Utah State University–Tooele

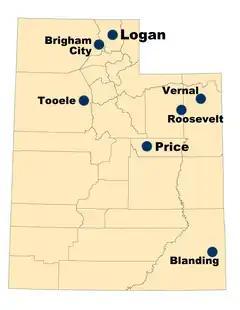
USU has 6 regional campuses and more than 20 distance education centers throughout Utah

Students take courses online at their own pace during the traditional semester schedule. Assignments, discussion, and other communication take place online. Classes do not meet on a regular basis. Bachelor's degrees available online include agribusiness, family life studies, and psychology. Master's Degrees available online include English and instructional technology.